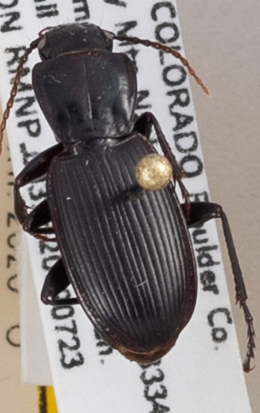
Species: Pterostichus protractus
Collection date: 2019-07-23
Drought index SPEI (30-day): -0.084
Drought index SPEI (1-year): -0.404
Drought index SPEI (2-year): -0.574